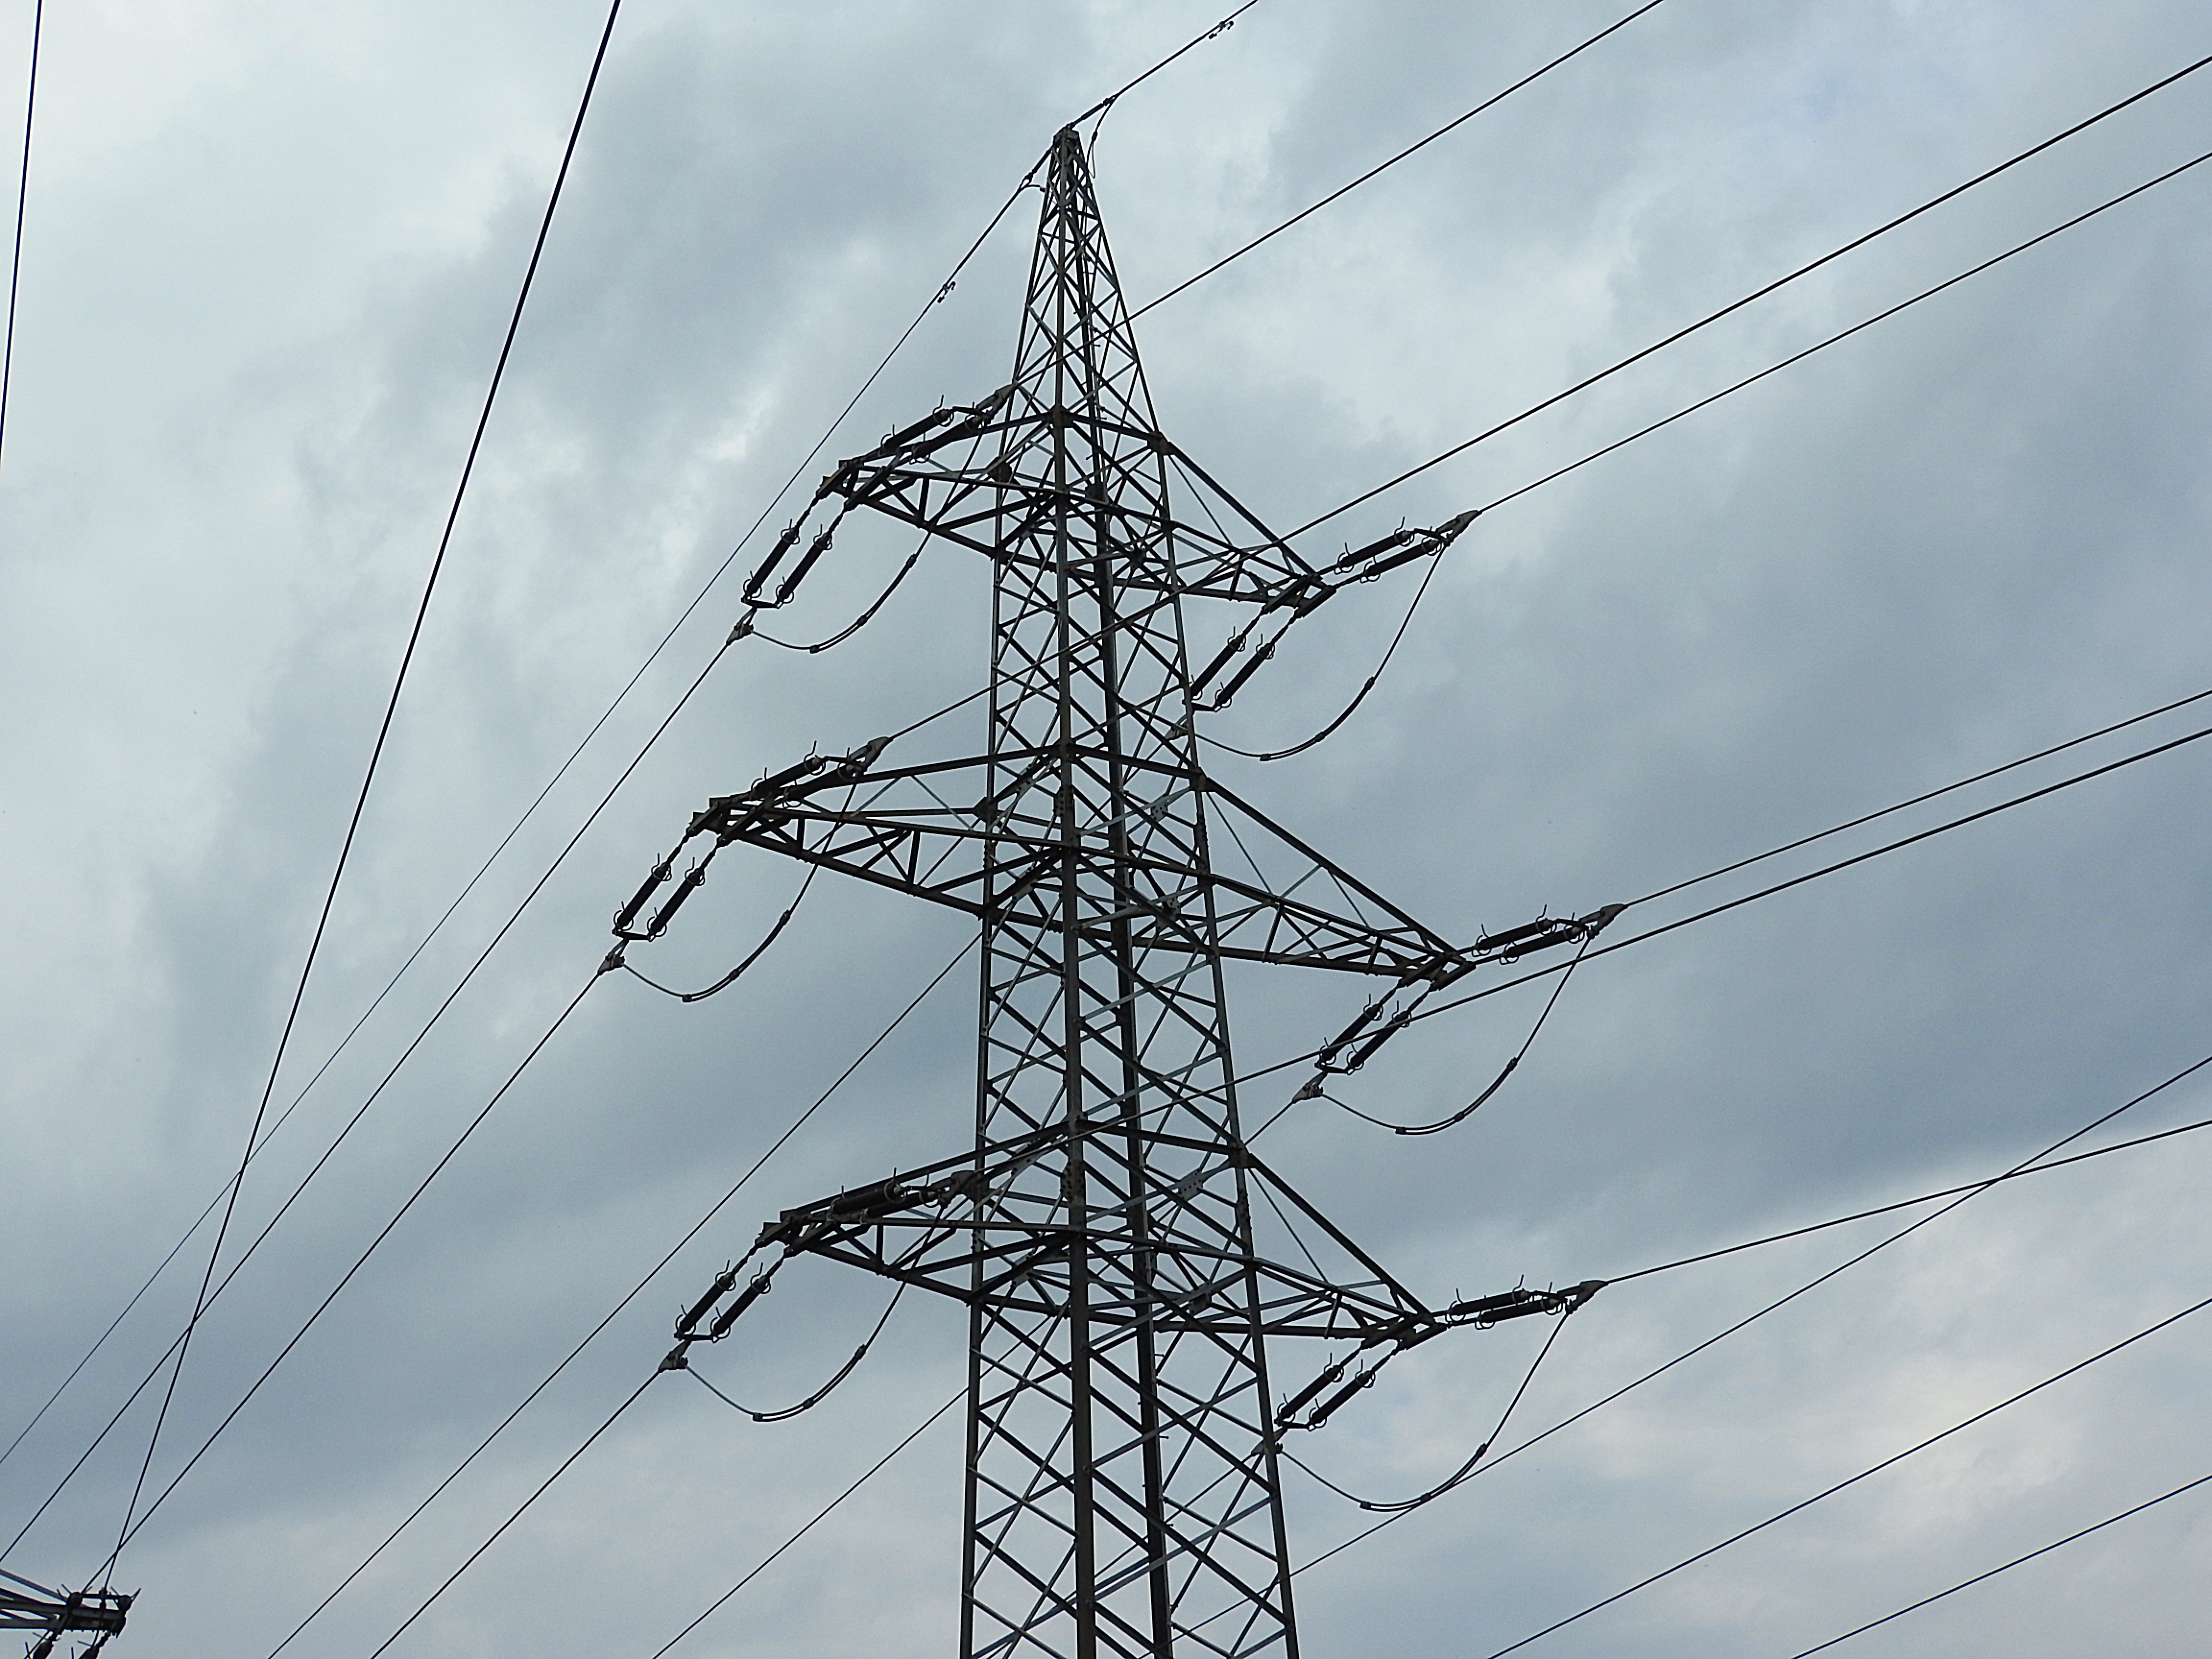
tool, line, tower, power line, mast, electricity, high voltage, strommast, transmission tower, outdoor structure, electrical supply, overhead power line, outdoor power equipment